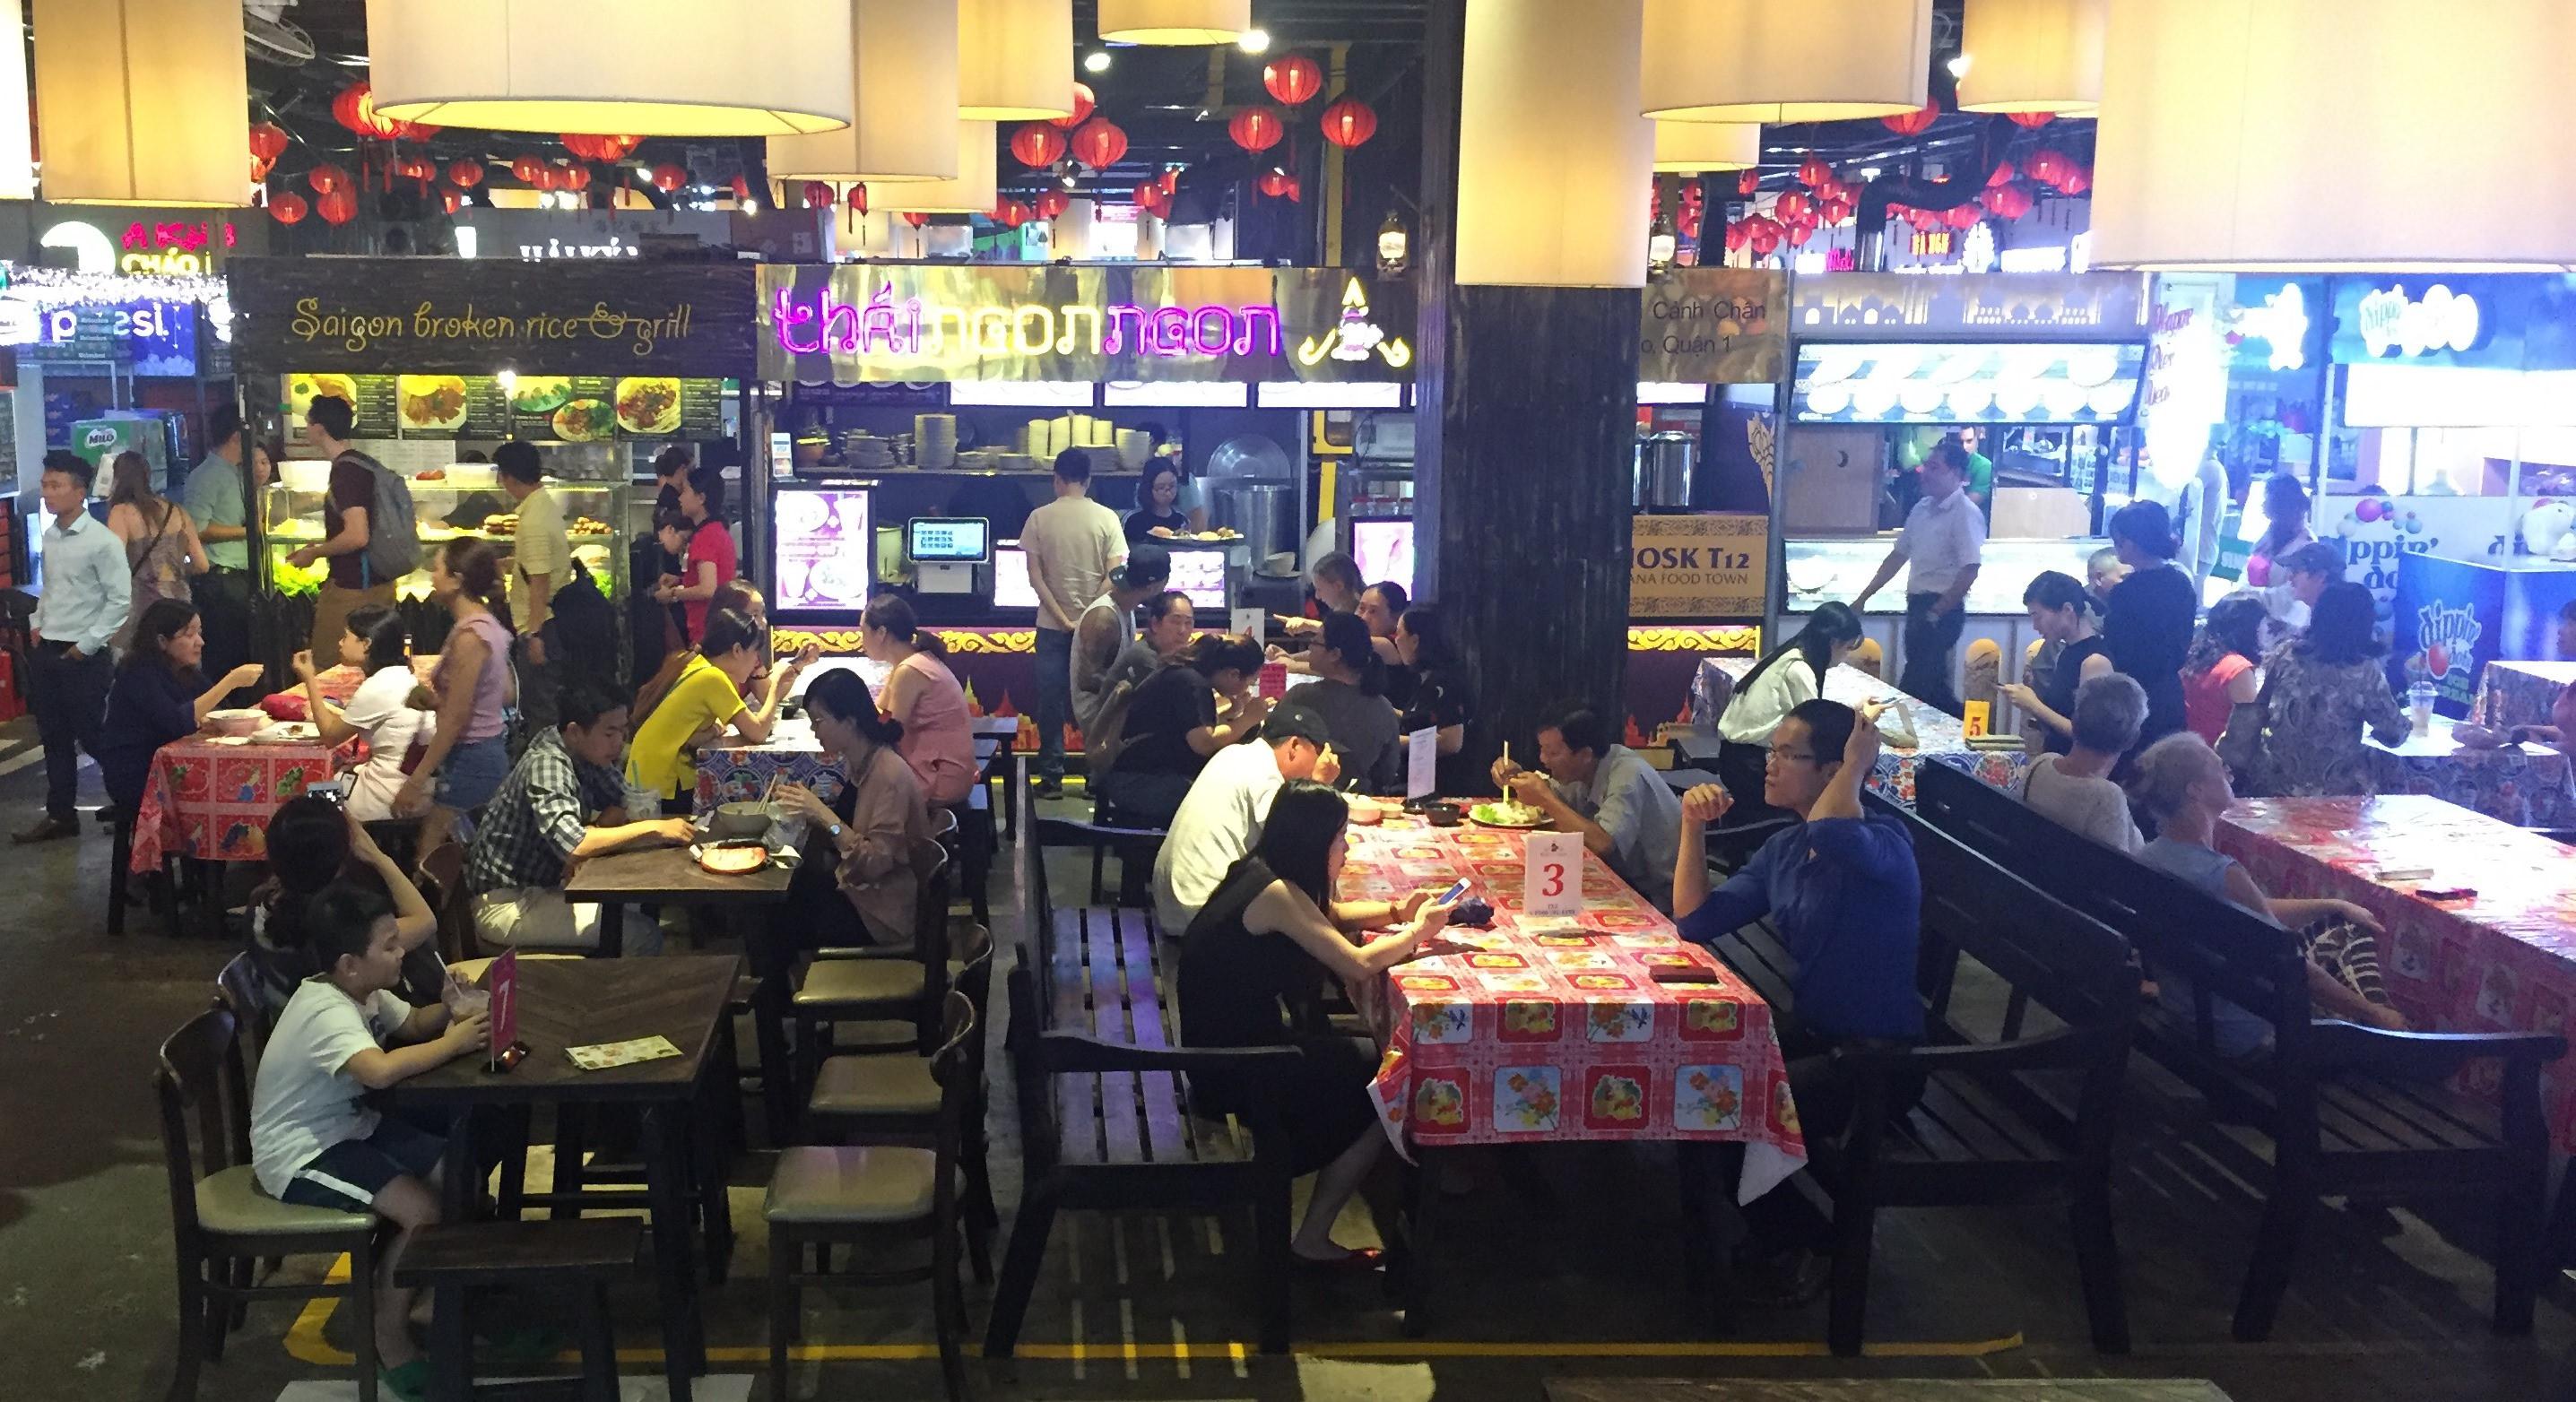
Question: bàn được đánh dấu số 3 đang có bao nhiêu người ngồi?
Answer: bàn số 3 có bốn người ngồi